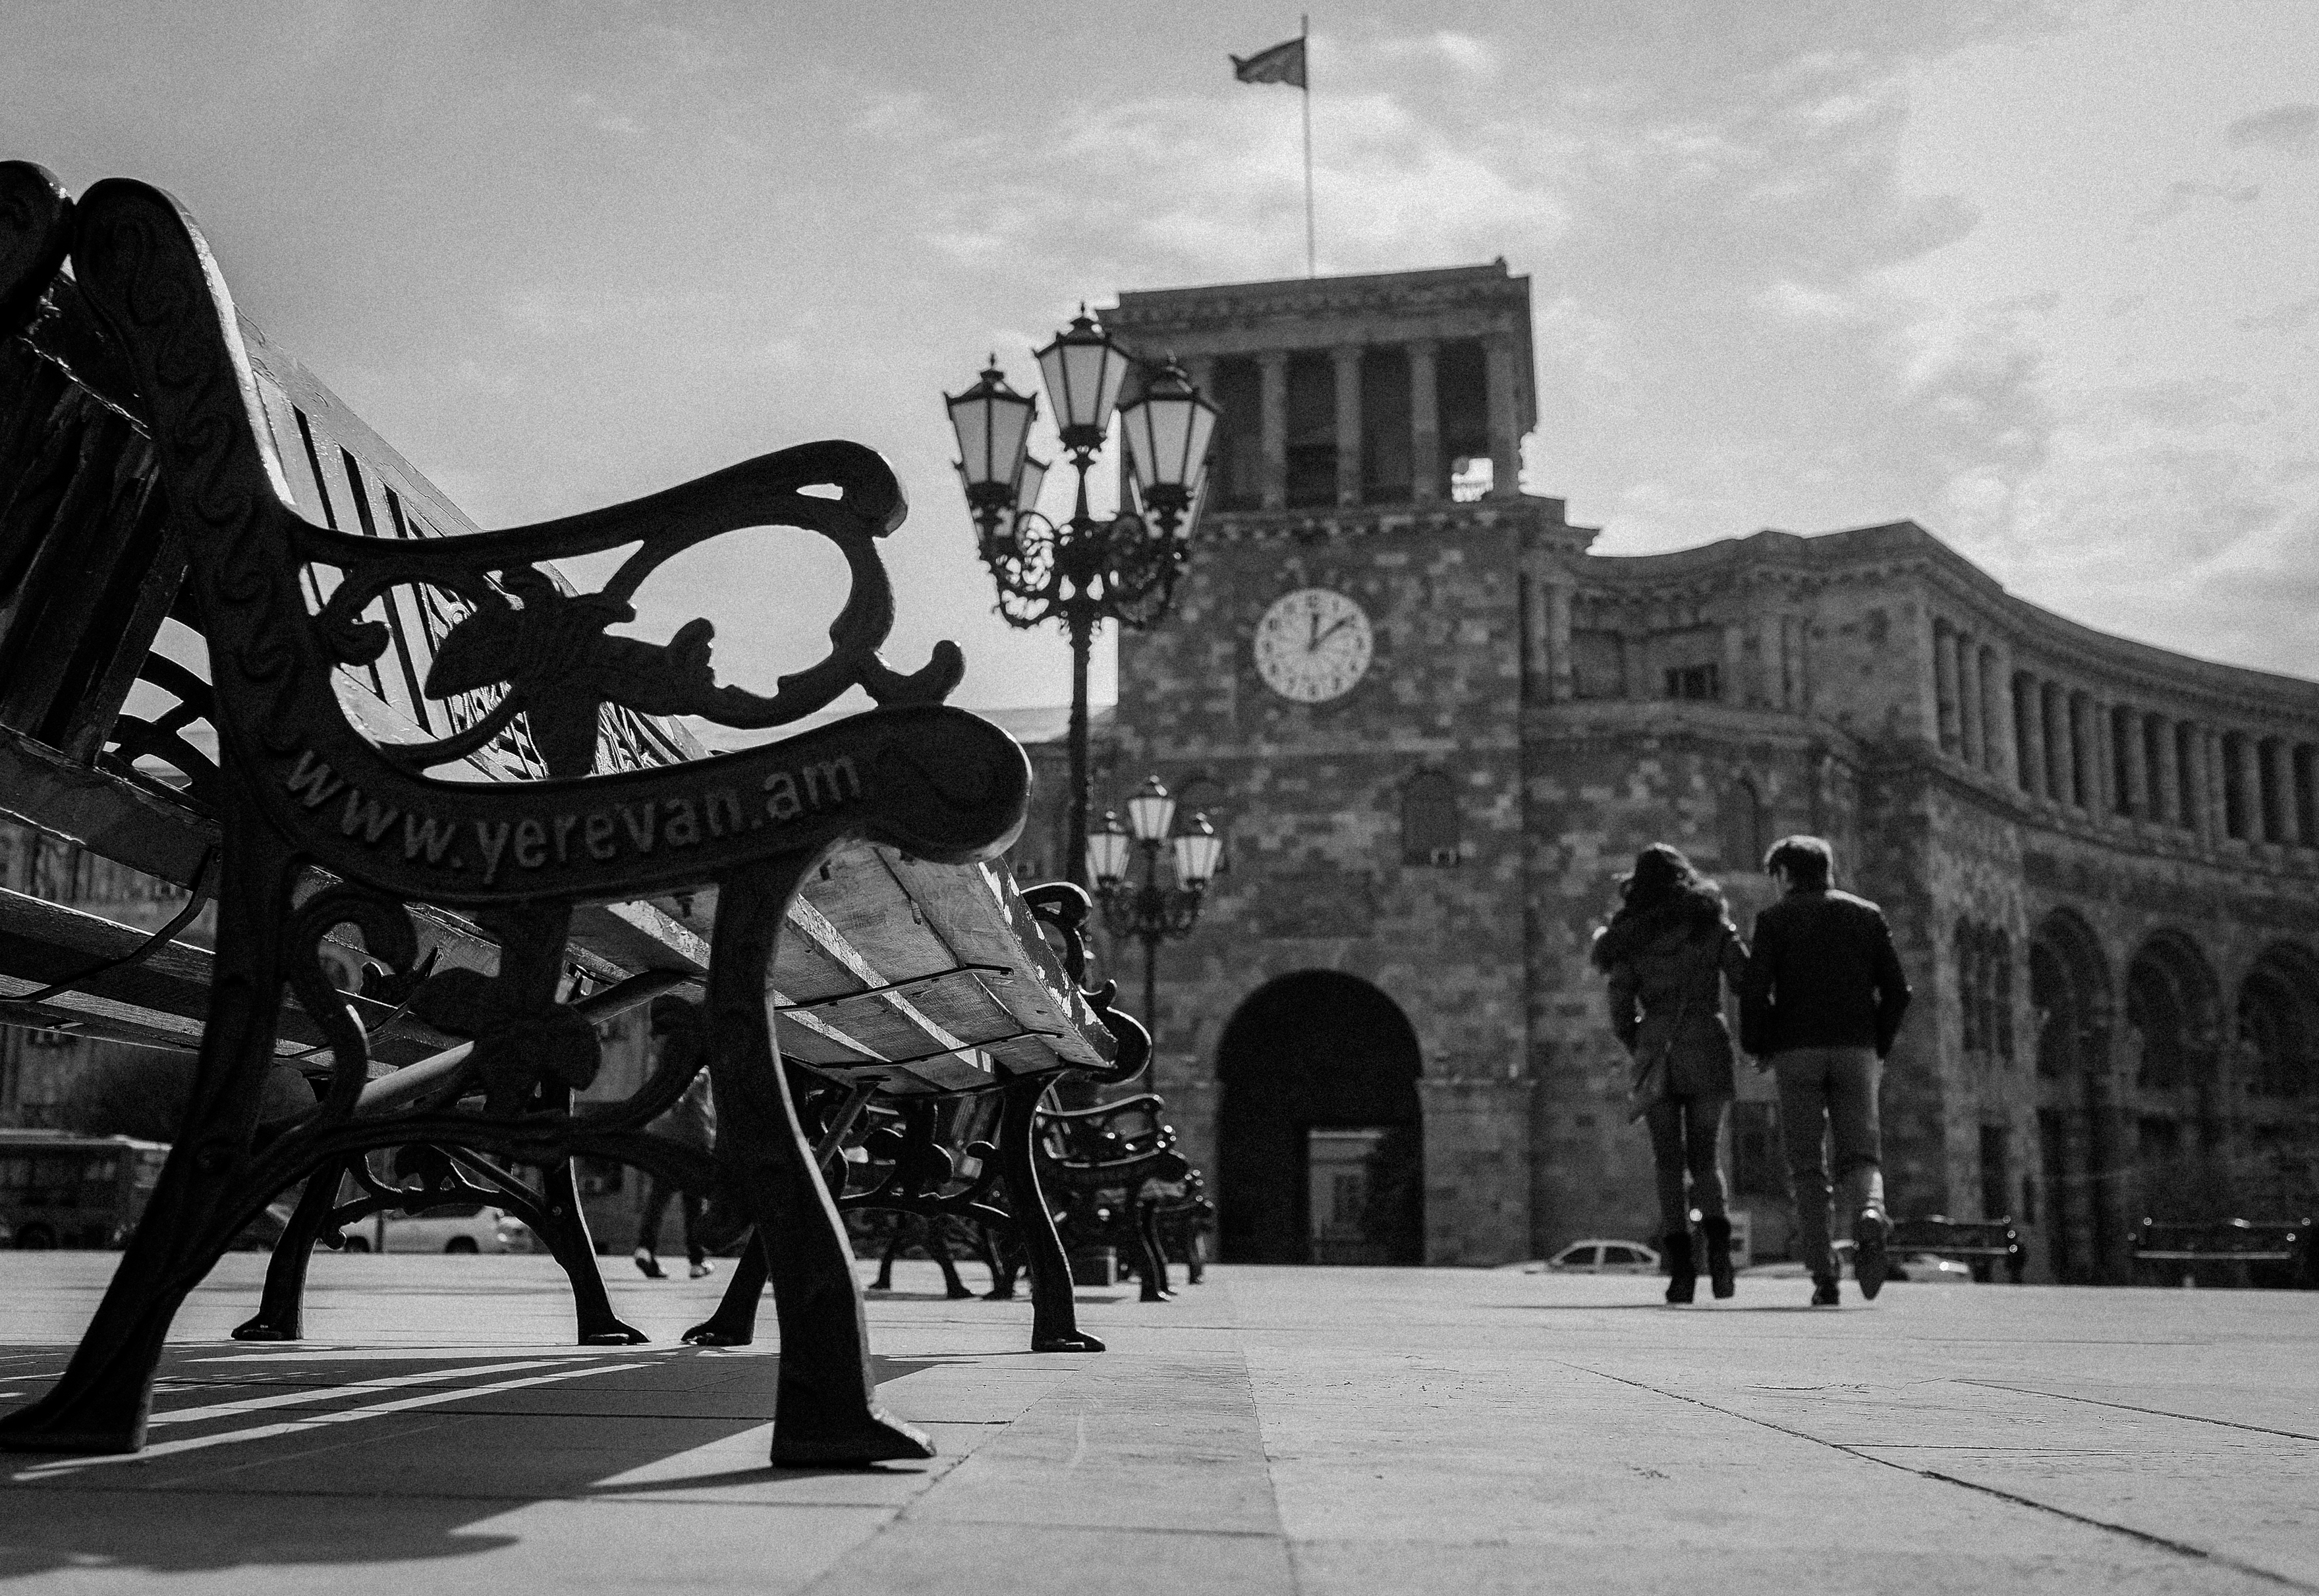
black and white, road, white, street, photography, city, urban, black, monochrome, mono, infrastructure, stadt, photograph, history, strase, monochrom, armenia, kaukasus, armenien, yerevan, monochrome photography